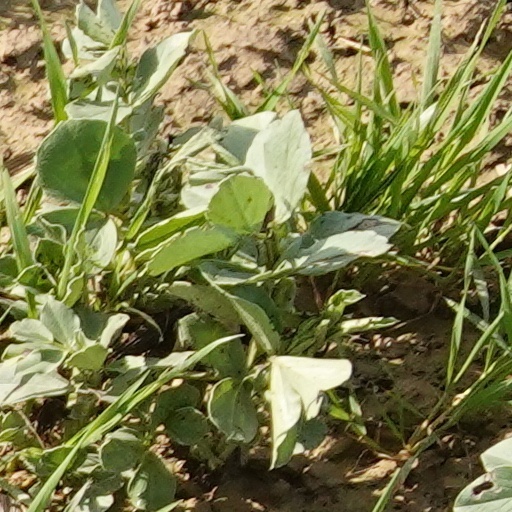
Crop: wheat